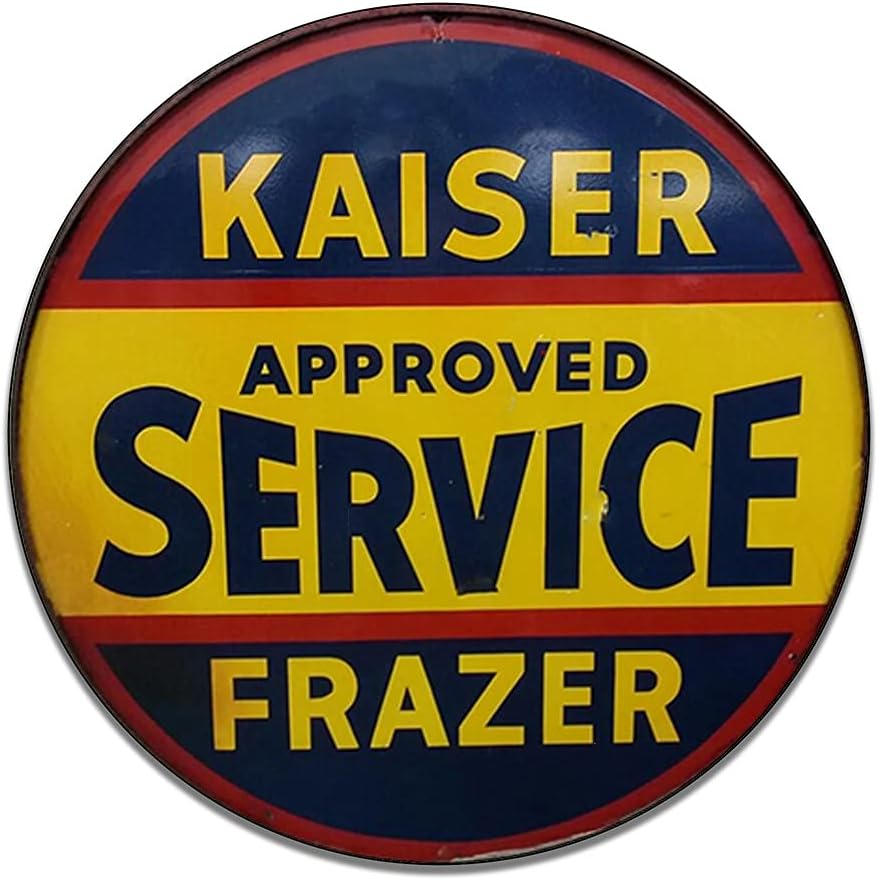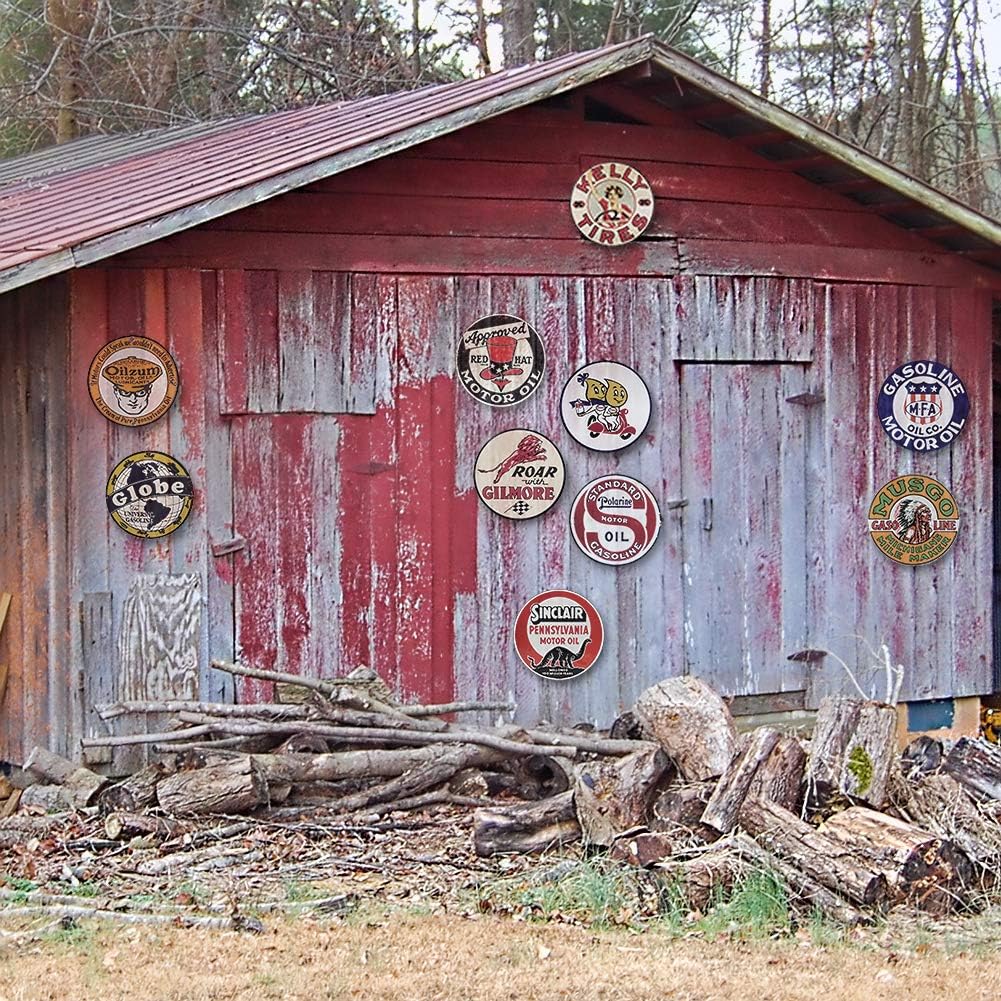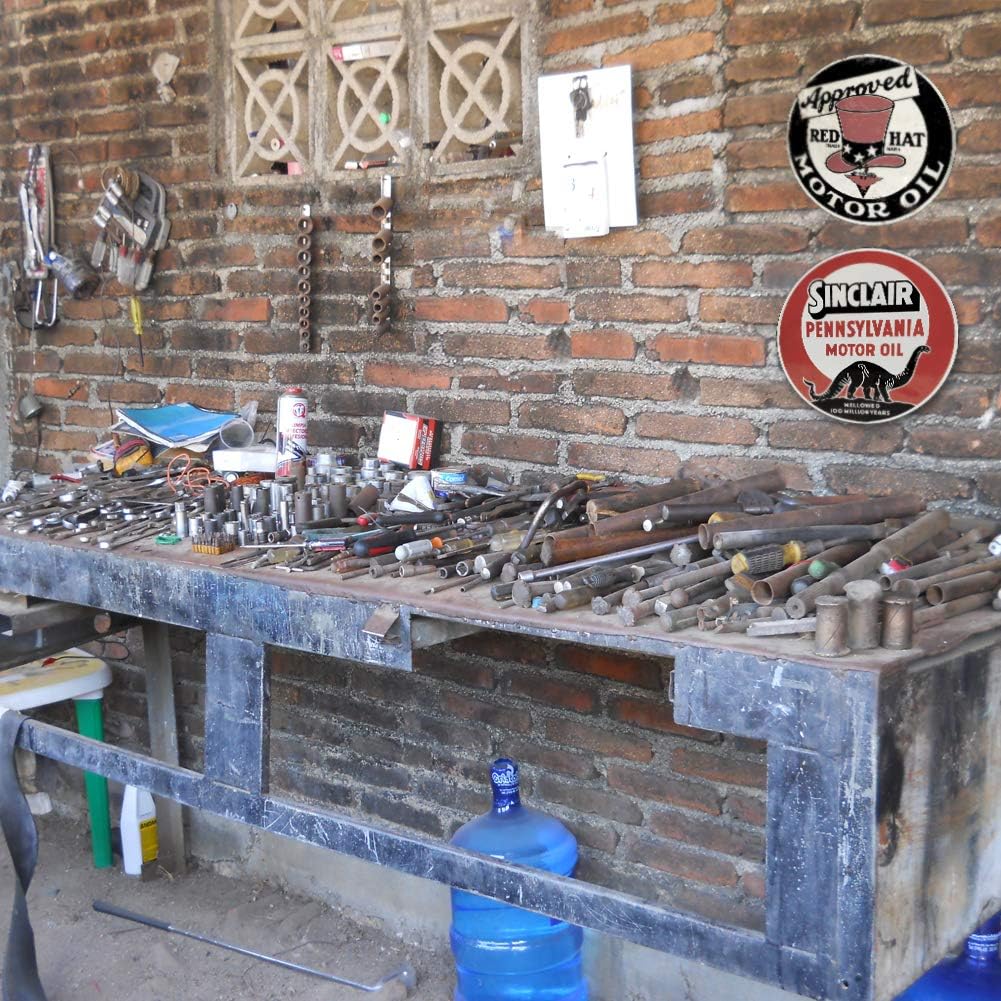
Brotherhood Kaiser Frazer Approved Service Insignia Emblem Seal Vintage Gas Signs Reproduction Car Company Vintage Style Metal Signs Round Metal Tin Aluminum Sign Garage Home Decor
Category: Amazon Home
Our aluminum circle signs are designed and created to look as realistic as possible. Each sign is sold as a reproduction. Great Reviews Equal Great Products Check out our reviews on our vast variety of key rings we offer. If you are unable to leave a great review please contact us so we can make it right. CREATED, PRODUCED, ASSEMBLED, PRINTED IN THE USA Many of our garage signs and decor have been purchased and used to decorate kids bedrooms, man caves, or even homes that want a nostalgic look. Other designs are created from an artistic creation. (Depending on the topic of the design) QUALITY MATERIAL USED Our sign is made of high grade aluminum printed to perfection with a hole for mounting. THIS IS A GREAT GIFT IDEA These old looking signs make great gifts for fathers day, birthdays and other celebrations. We offer so many themes and designs you are sure to find that perfect gift for any occasion 100’s and 100’s OF DESIGNS We actually have 100’s and 100’s of designs to choose from and we are adding new designs almost daily. If you are a car,military, EMS, police, sports, music, movies enthusiast, we are sure to have the right one for you. SHIPPING AND DELIVERY Usually ships within a couple days. We ship with the USPS with tracking. Great Reviews Equal Great Products Check out our reviews on our vast variety of key rings we offer. If you are unable to leave a great review please contact us so we can make it right. Your metal wall hanging will last for years to come, but if you have any issues you can return it within 30 days for a full refund minus any shipping costs.
Features: Antique vintage looking sign; Size 11.75 inch round tin like sign | Nostalgic in appearance with one pre-drilled hole at the top for easy mounting | Beautiful aluminum wall decor with high quality printing that has a rustic appearance | Round wall art with smooth edges that looks fantastic in garages or dens | Satisfaction guarantee or your money back; made in the USA